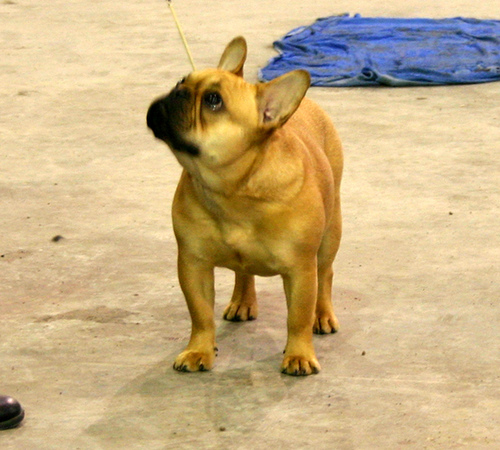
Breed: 1121-n000002-French_bulldog